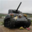
Label: tank